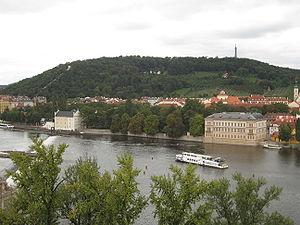
Petřín est une colline située au centre de Prague, en République tchèque. Elle s'élève à environ 130 m au-dessus de la rive gauche de Vltava. Presque entièrement couverte de parcs, la colline est un lieu très prisé des habitants de la ville. Elle a également une certaine importance historique, étant décrite dans des œuvres fictives telles Description of a Struggle de Franz Kafka et L'Insoutenable Légèreté de l'être de Milan Kundera, ainsi que dans un écrit de Cosmas de Prague. Ce dernier décrit la colline comme étant très rocailleuse. D'ailleurs, Petřín dériverait du latin petra.